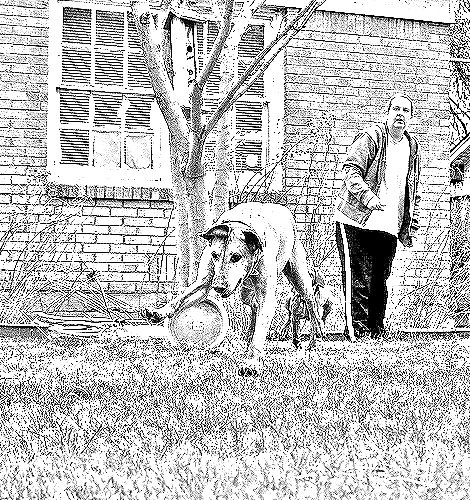
Portrait style: Sketch Portrait